Stefan Ossowiecki

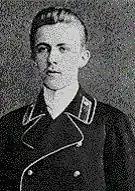
Young Stefan Ossowiecki, in Russia

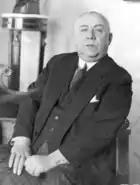
Ossowiecki at home, 1932

Stefan Ossowiecki (Moscow, 22 or 26 August 1877 – Warsaw, 5 August 1944) was a Polish engineer who was, during his lifetime, promoted as one of Europe's best-known psychics. Two notable persons who credited his claims were pioneering French parapsychologist Gustav Geley and Nobel Prize-winning physiologist Charles Richet, who called Ossowiecki "the most positive of psychics."